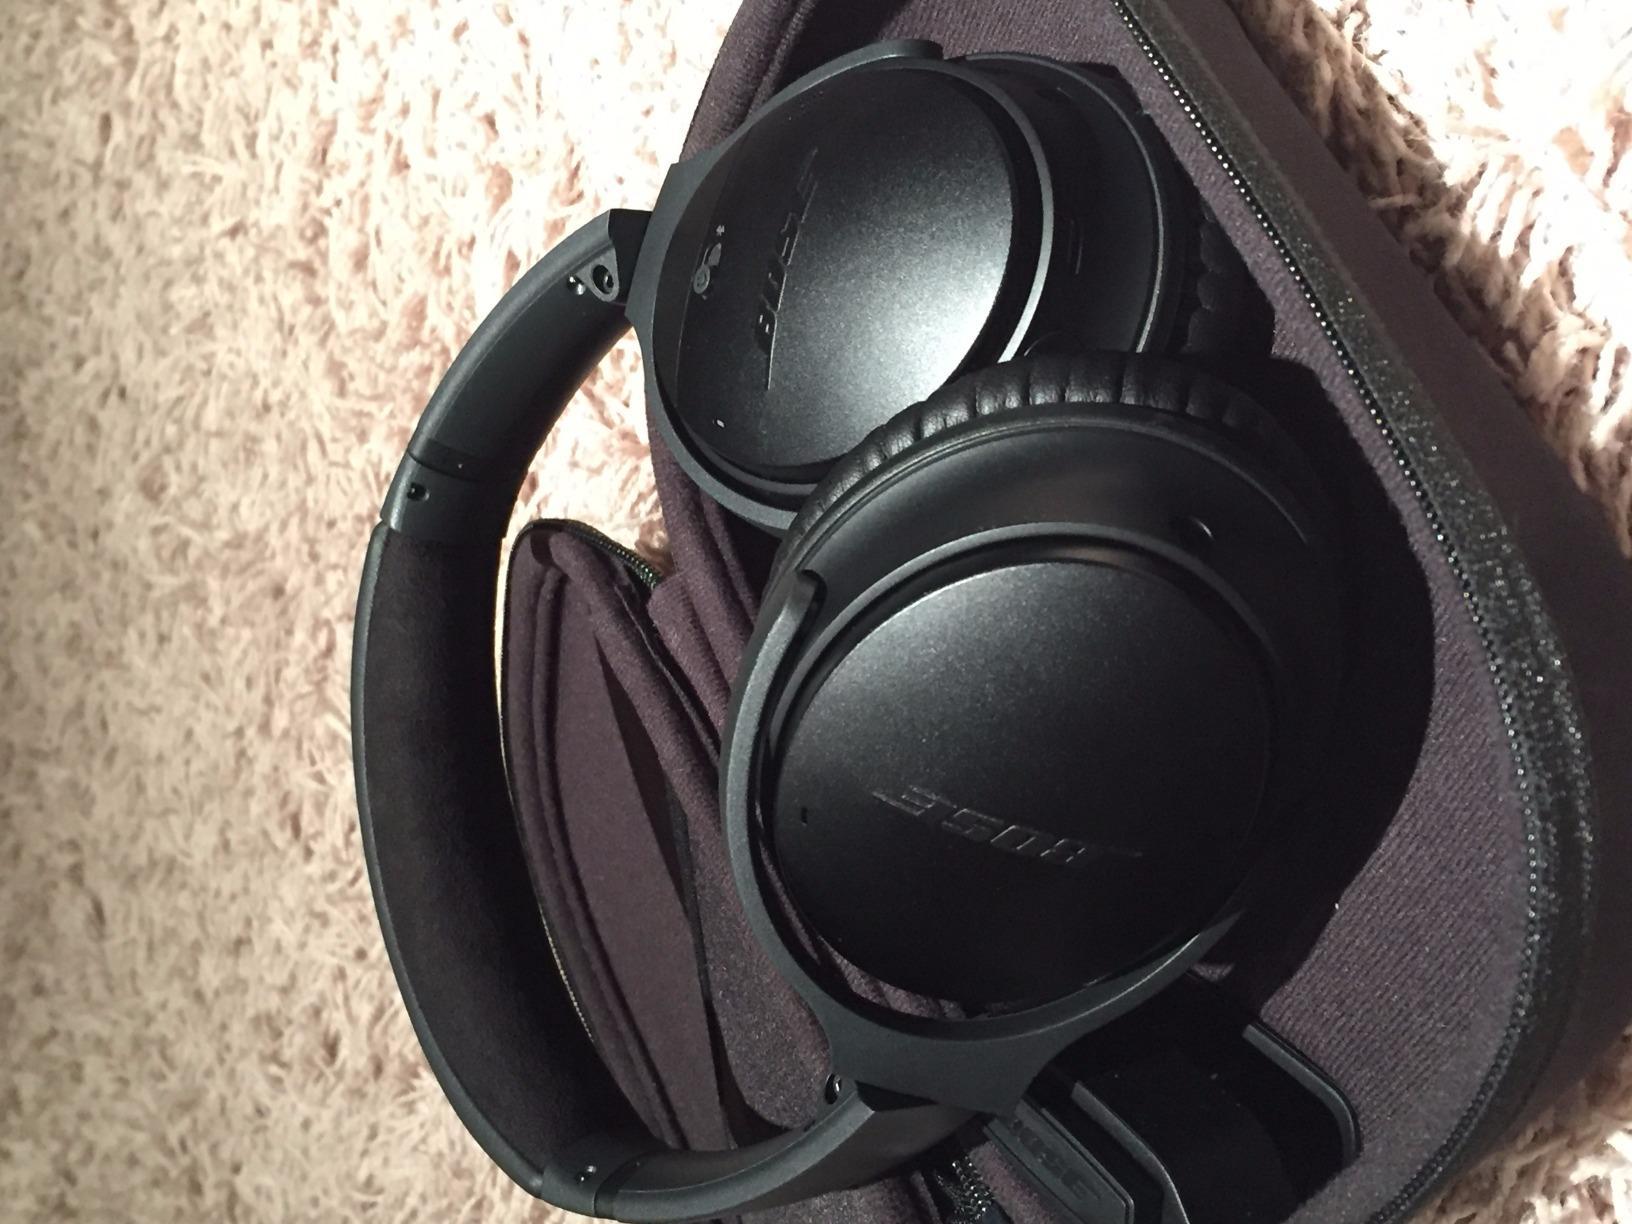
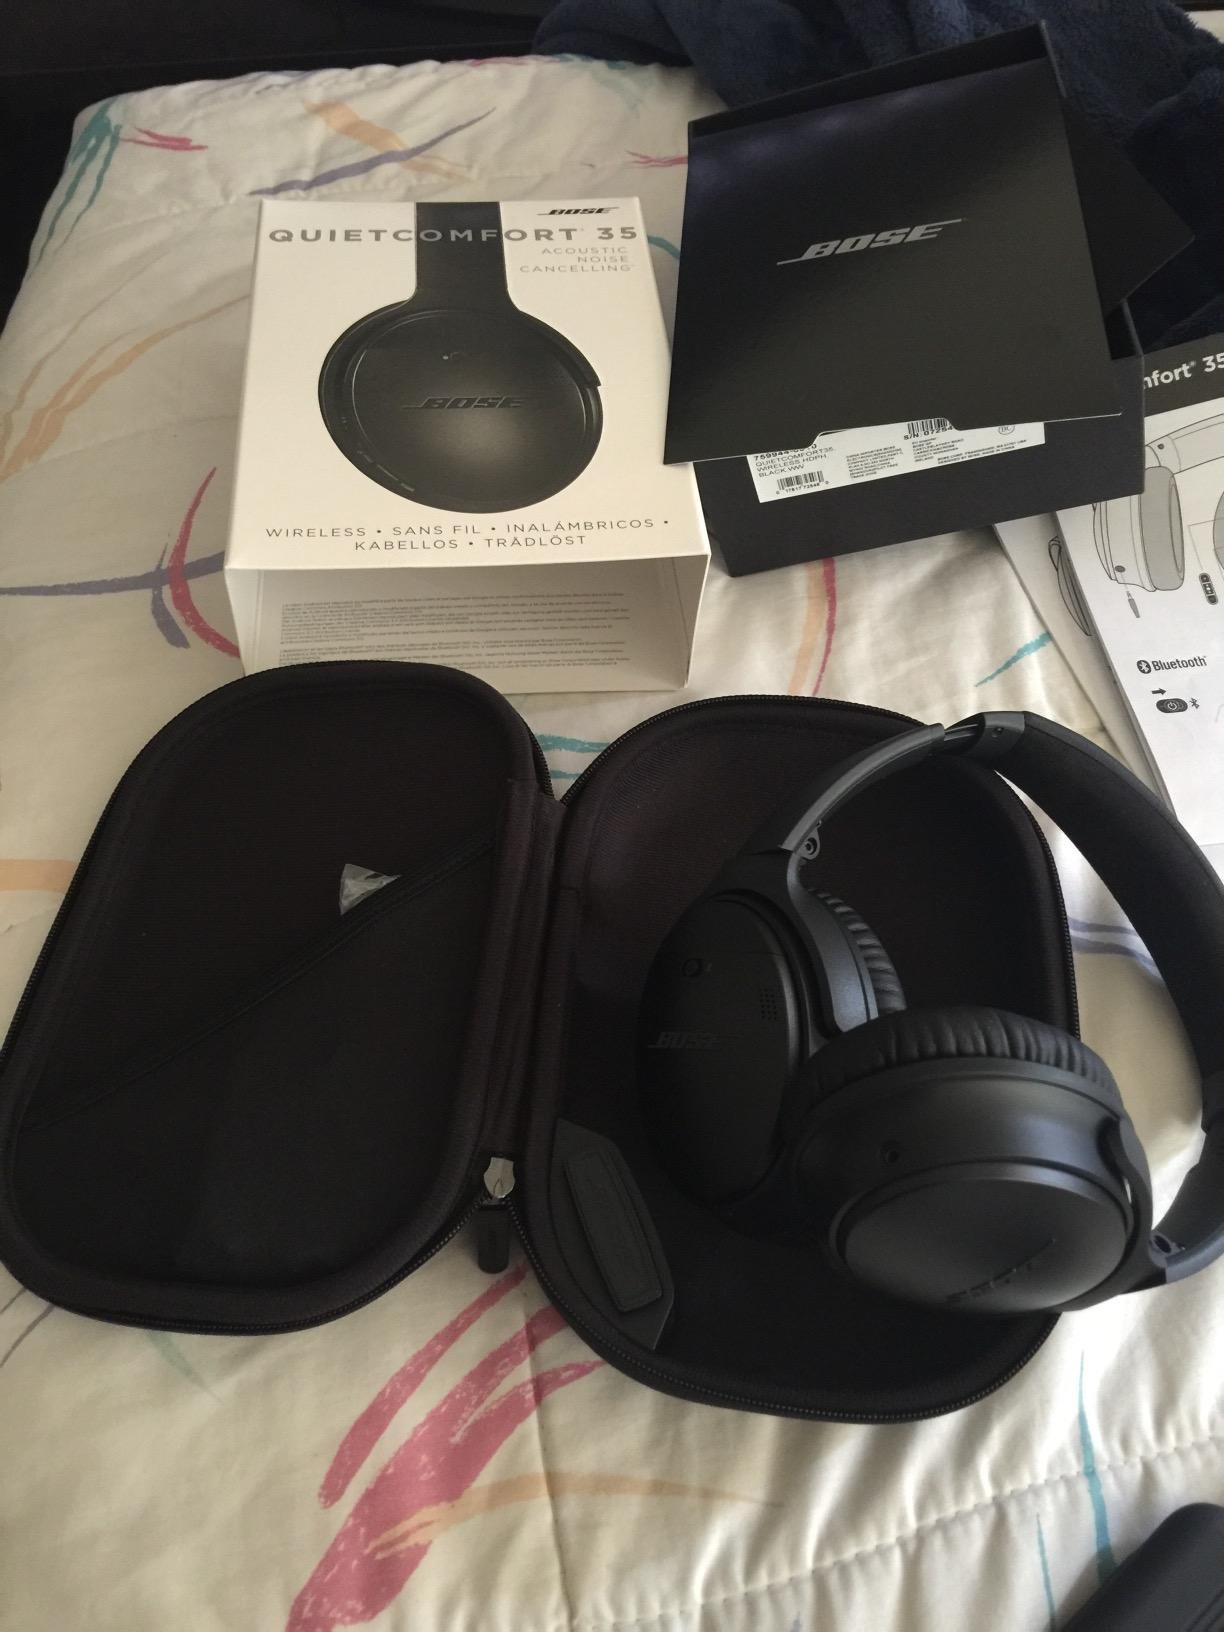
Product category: headphones
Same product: yes